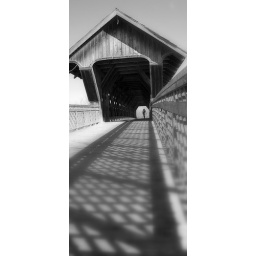
Silhouette on a wooden covered bridge in Guelph, ON